Kuttippala

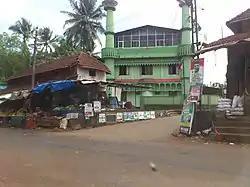
Kuttippala Juma masjid in the backdrop

There are two schools near the village: Government UP School Kuttippala and Garden Valley English Medium School.